Omon Ra

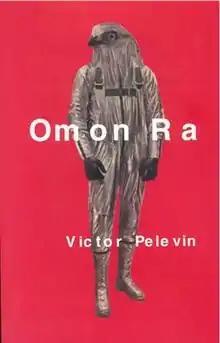
First American edition, hardcover

Omon Ra is a short novel by Russian writer Victor Pelevin, published in 1992 by the Tekst Publishing House in Moscow. It was the first novel by Pelevin, who until then was known for his short stories.